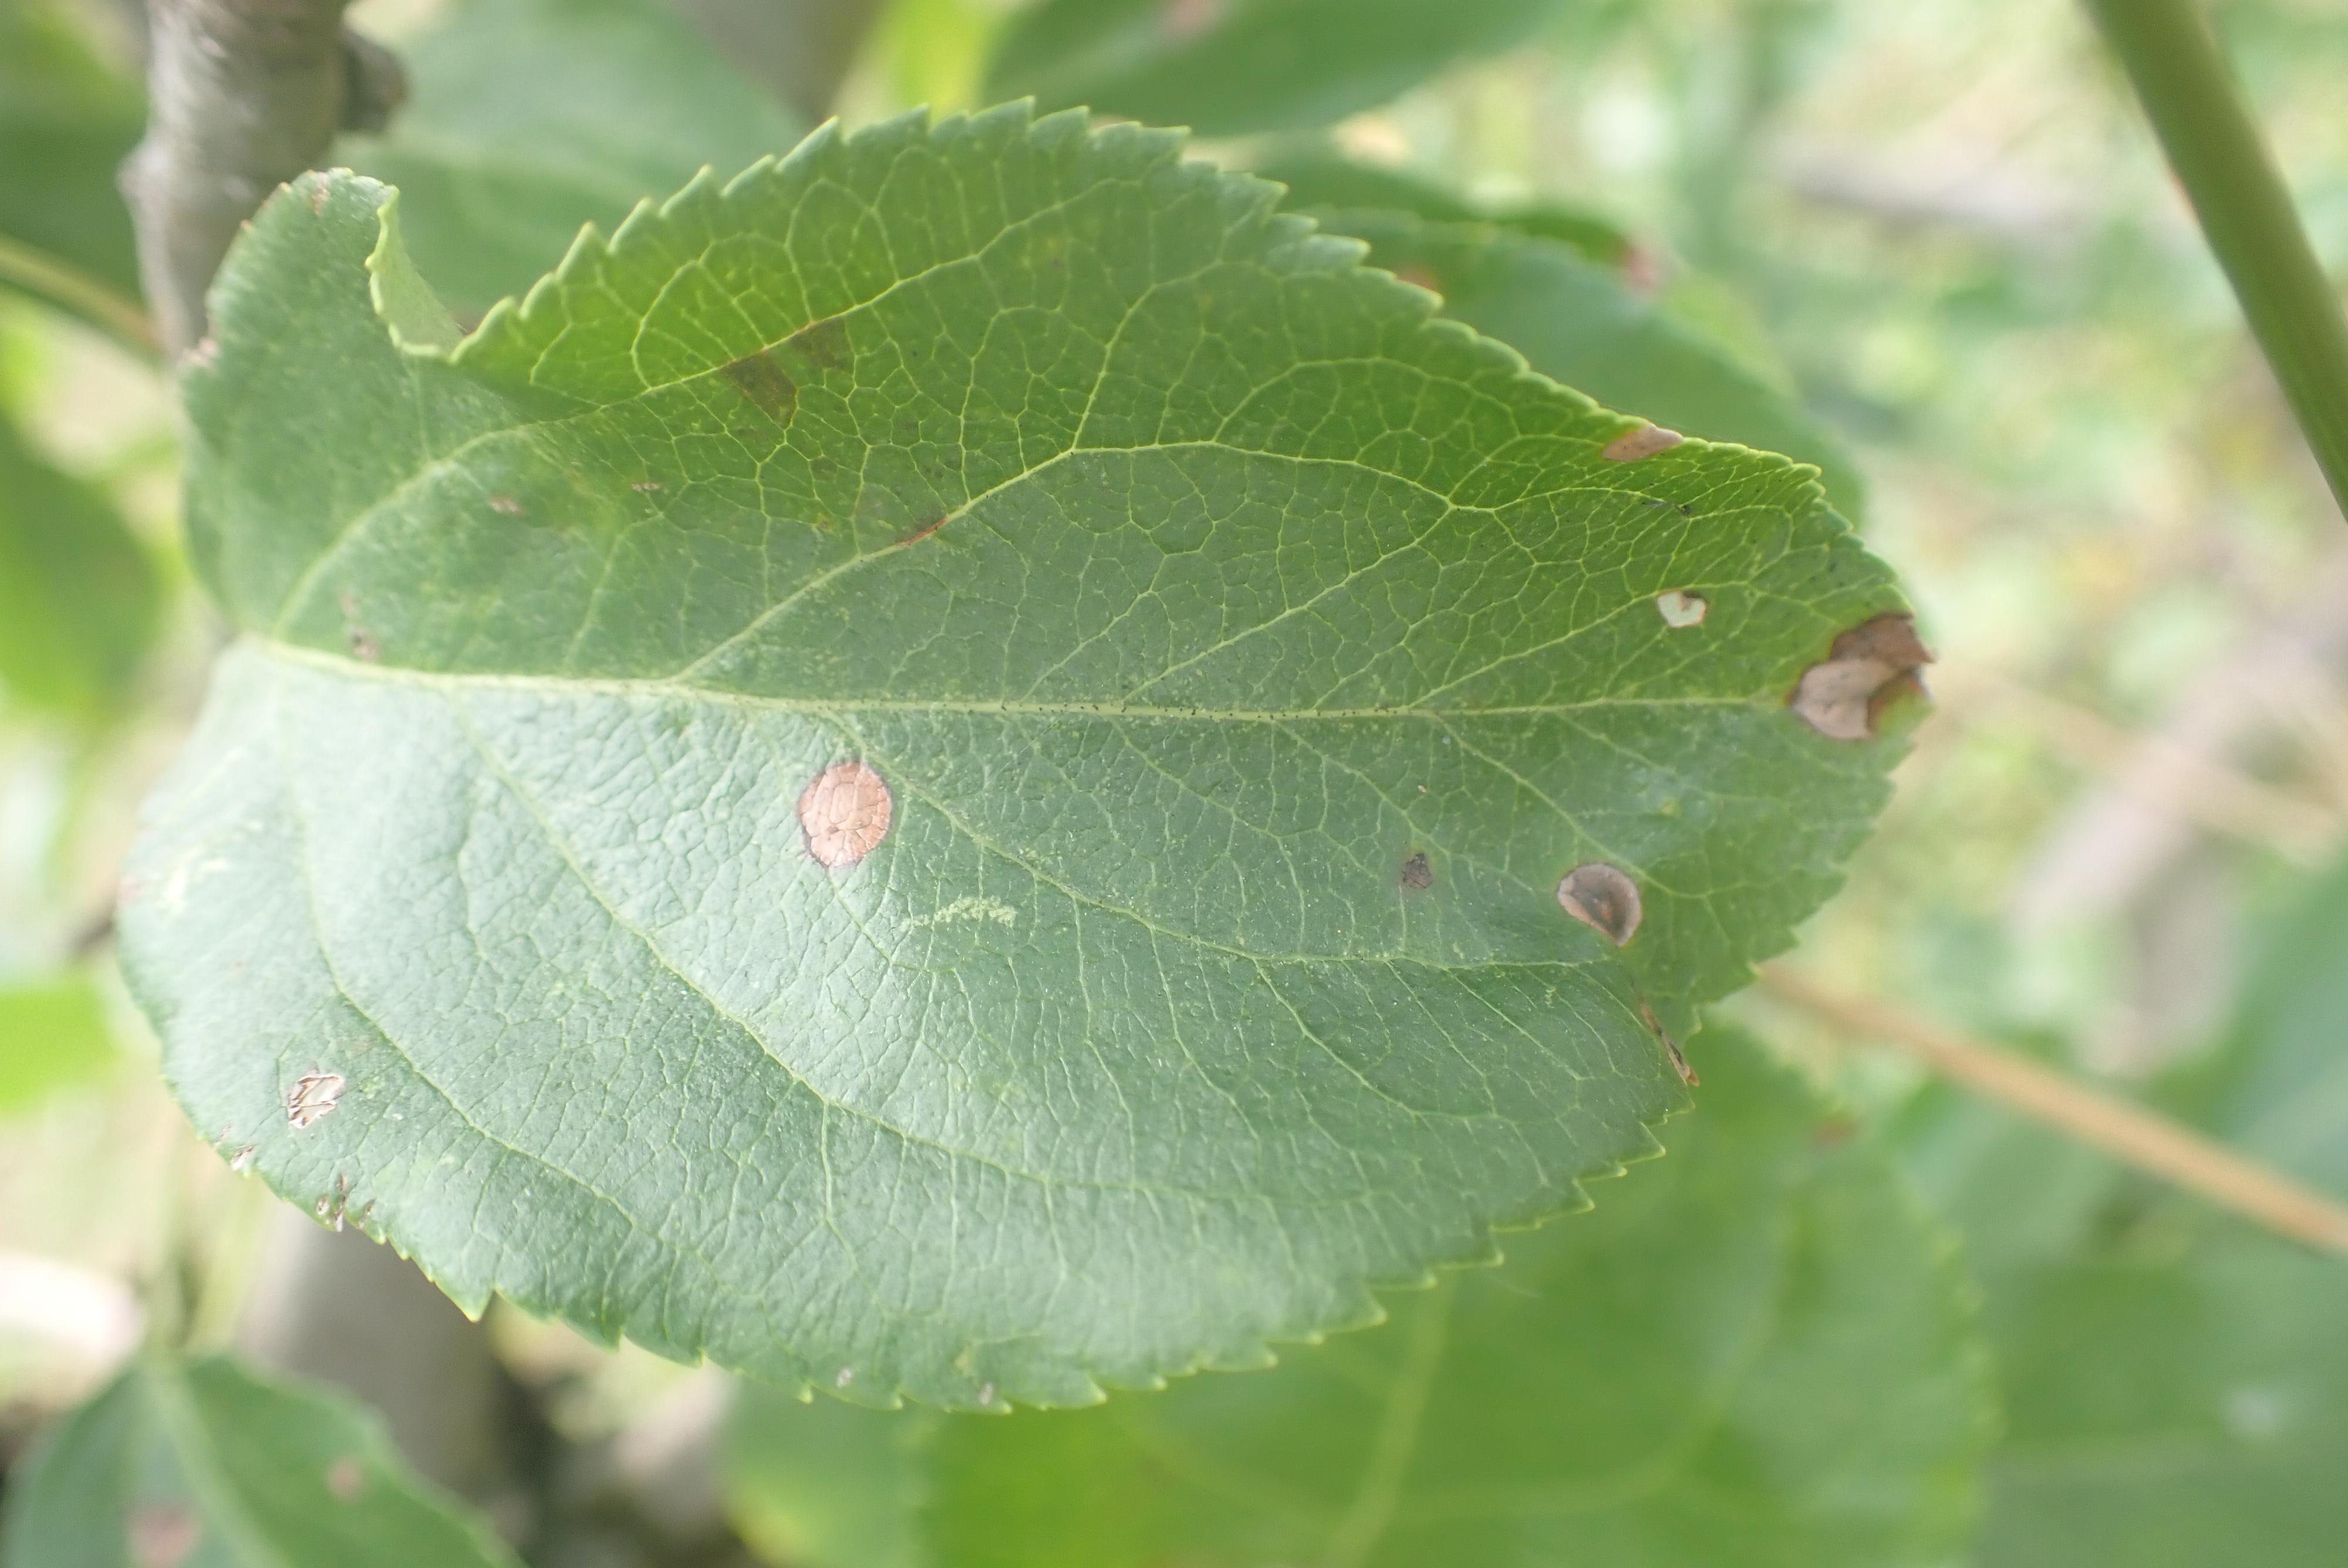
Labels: scab, frog_eye_leaf_spot